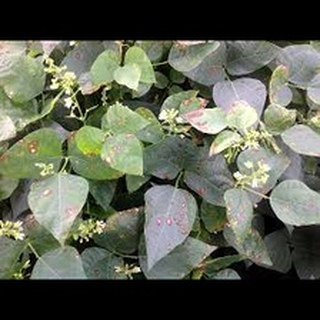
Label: wheat_tan_spot